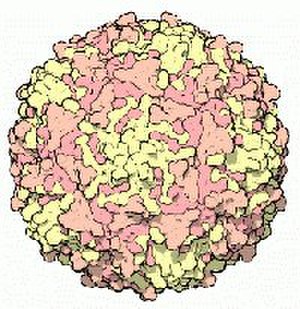
Polio
"Polio forårsages af Poliovirus. Det er en alvorlig, smitsom virussygdom i hjerne og rygmarv, og infektion kan medføre total lammelse i løbet af få timer. Etymologi: Græsk, poliomyelitis betyder ""betændelse i den grå marv"" med henvisning til at der er tale om en sygdom i rygmarvens grå substans. Sunde og raske mennesker bliver sjældent syge, når de smittes med poliovirus, hvilket betyder, at smitten bliver spredt ret let. Nogle oplever kun svage influenzalignende symptomer. Normalt udgør disse to grupper tilsammen 95 % af alle polioinfektioner. Af de sidste 5 % udvikler: